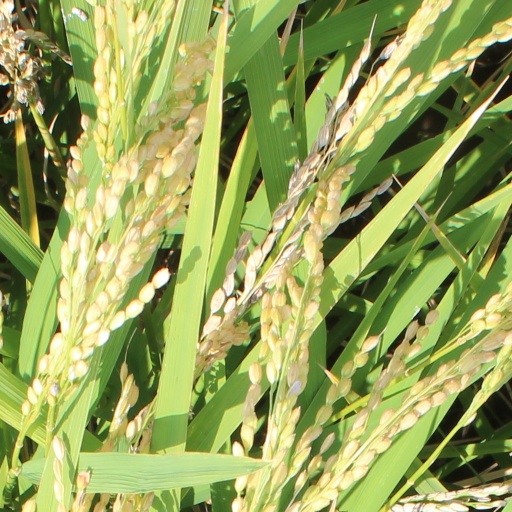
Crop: rice